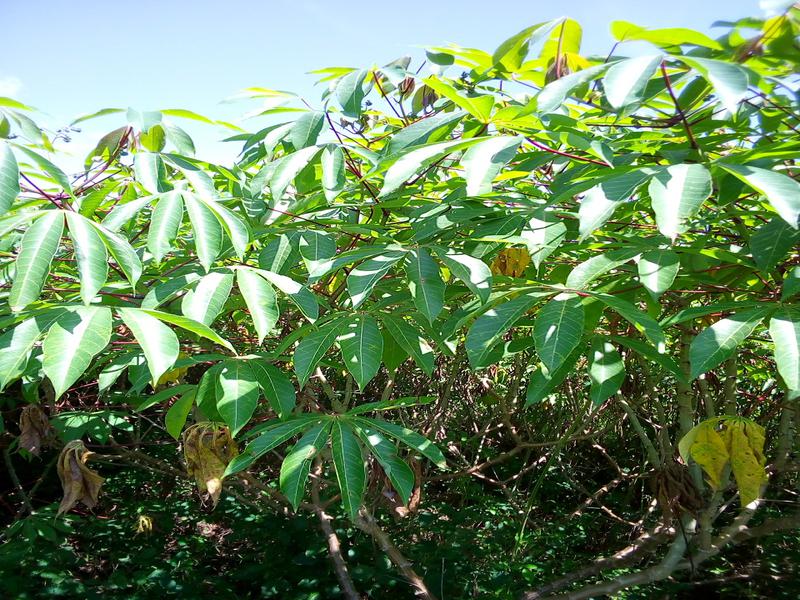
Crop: cassava
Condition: healthy